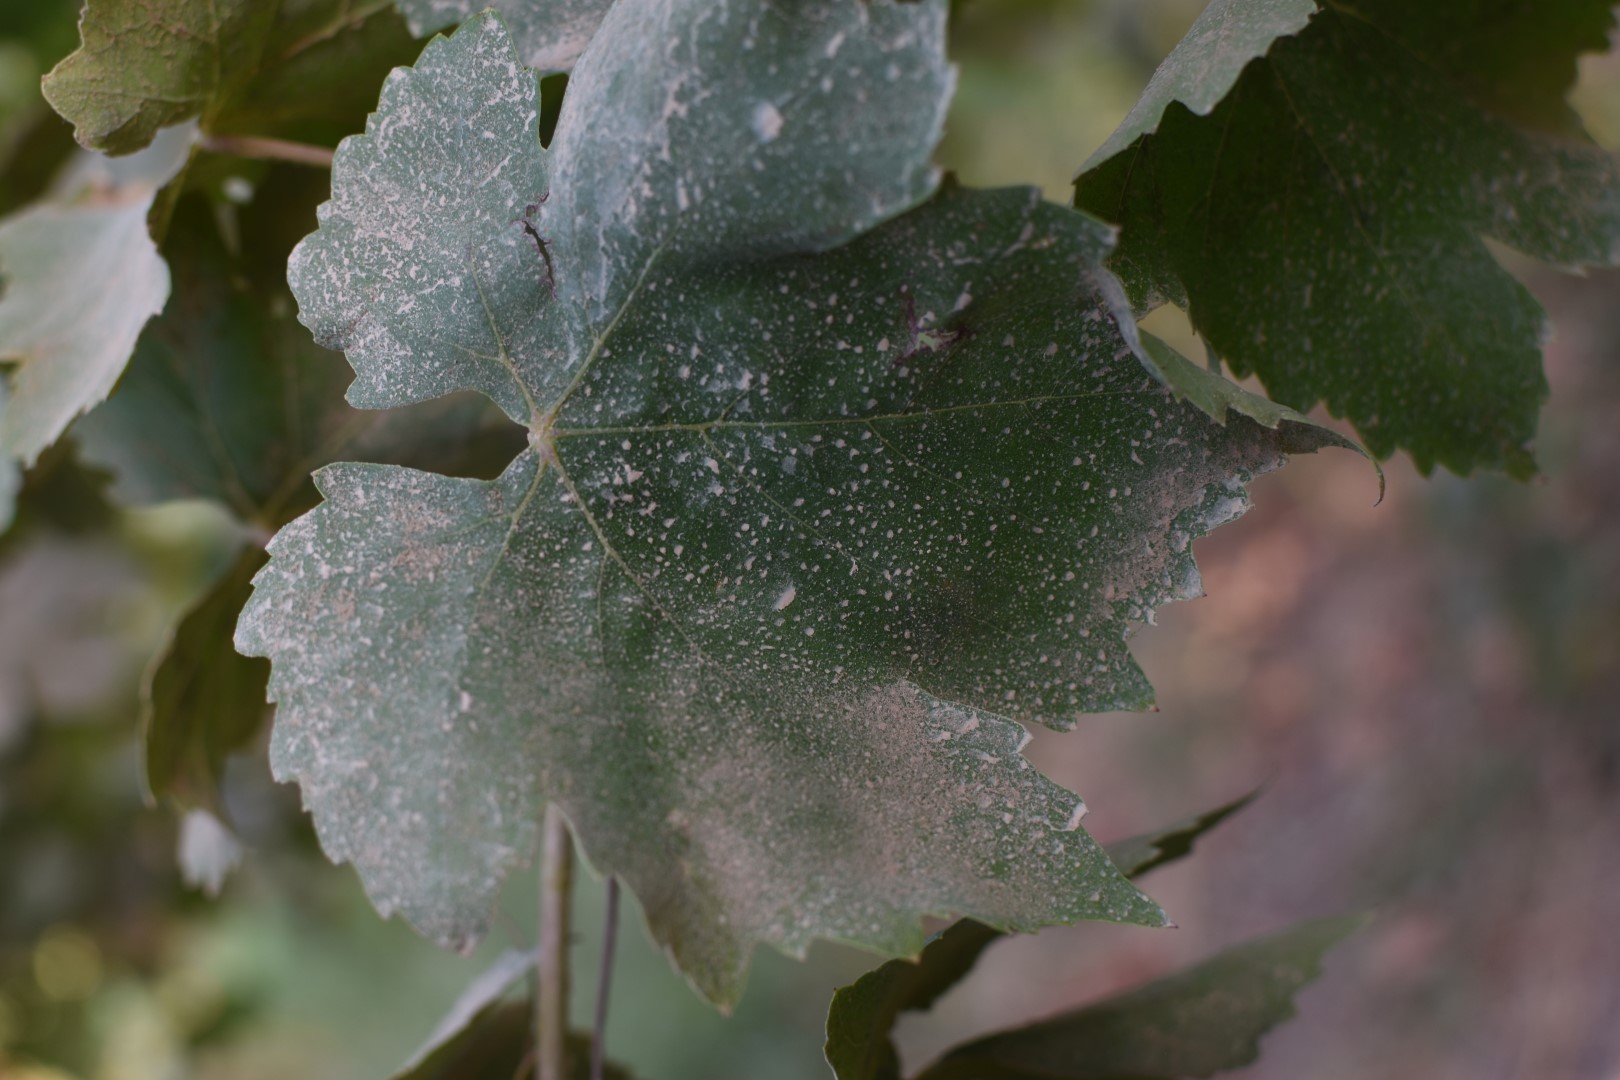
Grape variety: Thompson Seedless